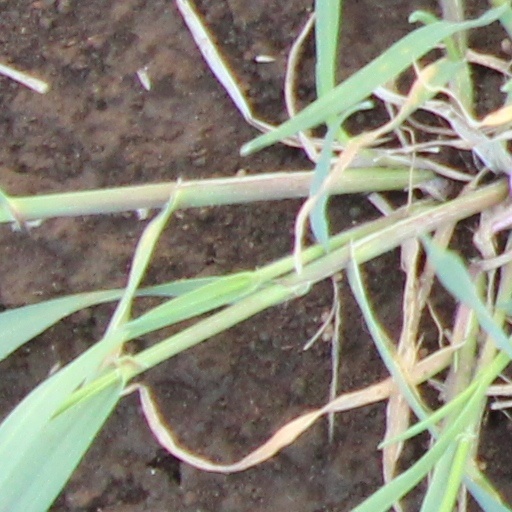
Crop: wheat